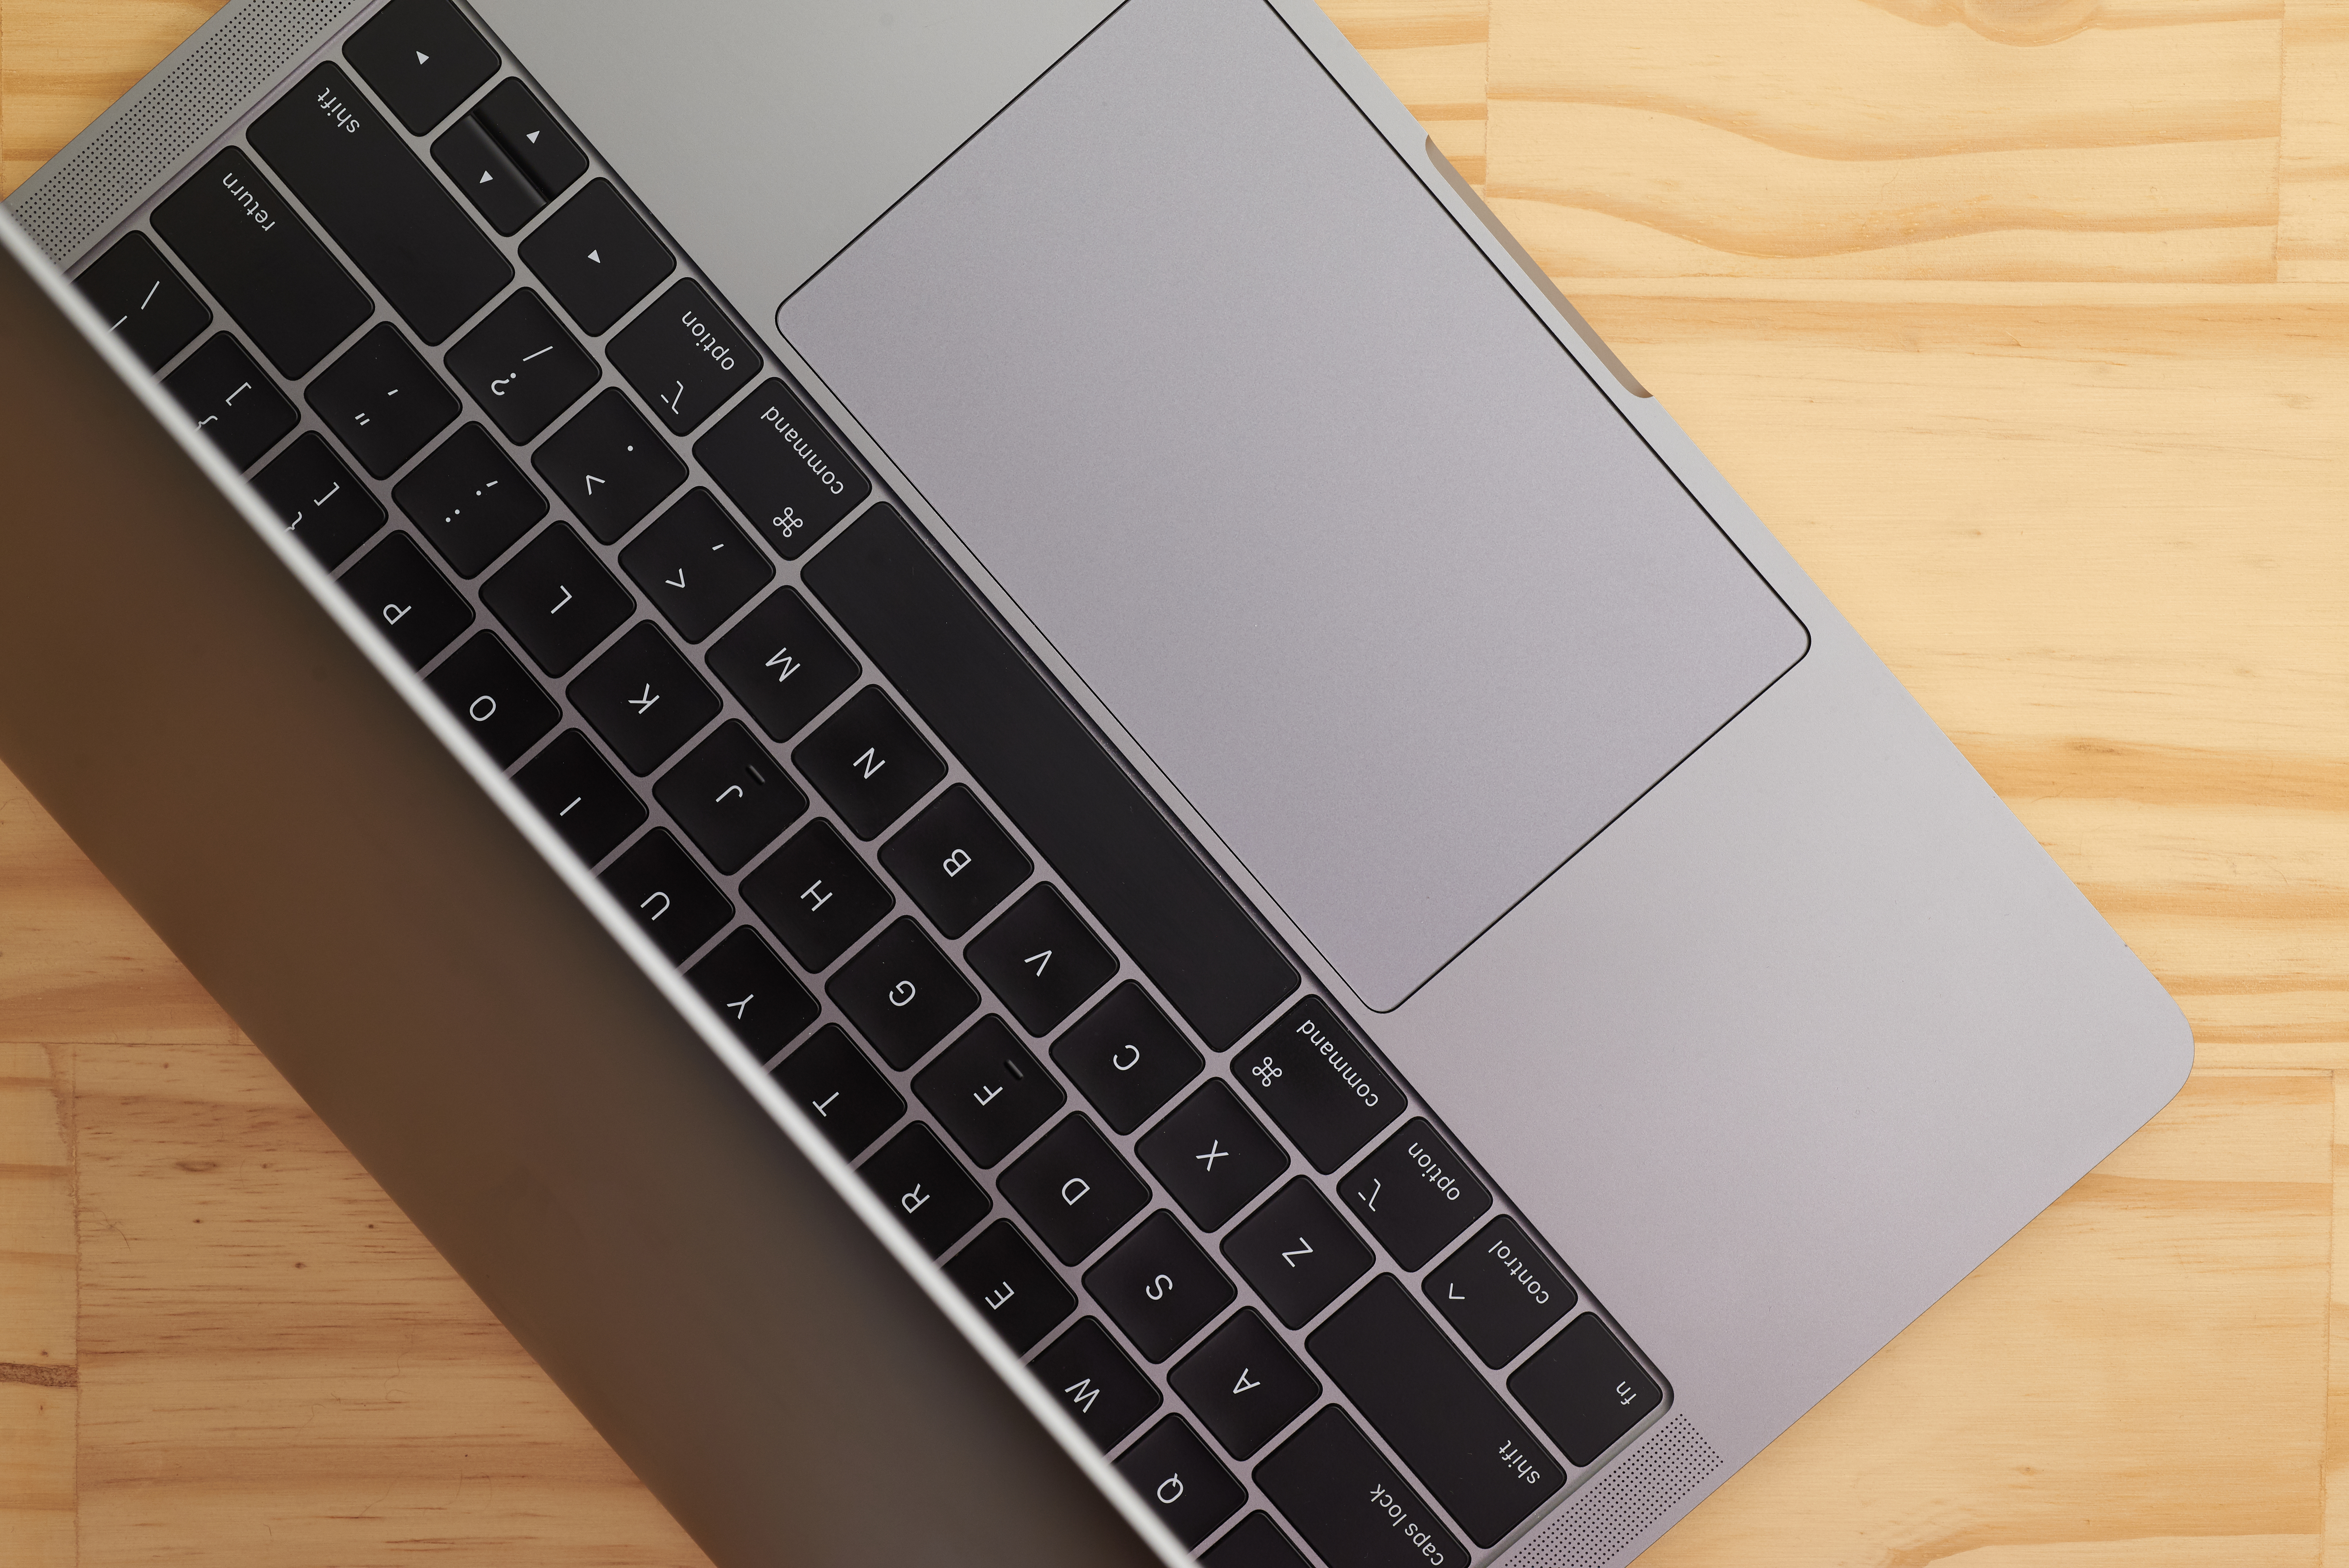
technology, electronic device, laptop, space bar, gadget, touchpad, Material property, computer keyboard, personal computer hardware, netbook